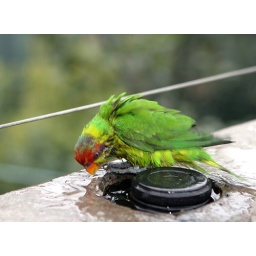
It's mulitple rolls in the water helped the bird get totally wet